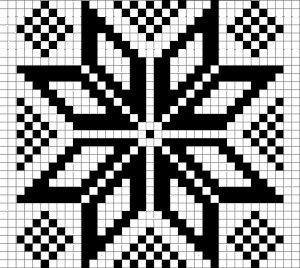
Motif norvégien Aattskjaennros
Le tricot norvégien est un tricot réalisé entièrement en rond qui se caractérise par des motifs décoratifs de coloris différents que la majorité des gens dans le monde associe au folklore et à la culture des campagnes de la Norvège centrale et méridionale. Il dépasse néanmoins rarement les trois couleurs et emprunte ses motifs à la flore scandinave, la faune locale, le climat nordique et la vie quotidienne des Norvégiens. Certains motifs proviennent d’une tradition ancestrale que le tricot partage avec les autres activités de l’industrie à domicile typiquement norvégienne comme la broderie, la sculpture sur bois ou le rosemaling. Très encadré à partir du XIXᵉ siècle par les associations regroupant les artisans à domicile qui craignaient surtout une perte de qualité et d'authenticité, le tricot norvégien passera lentement de la production domestique à la mécanisation et l'industrialisation dans une économie mondialisée où il faut inévitablement combattre l'imitation et la contrefaçon.